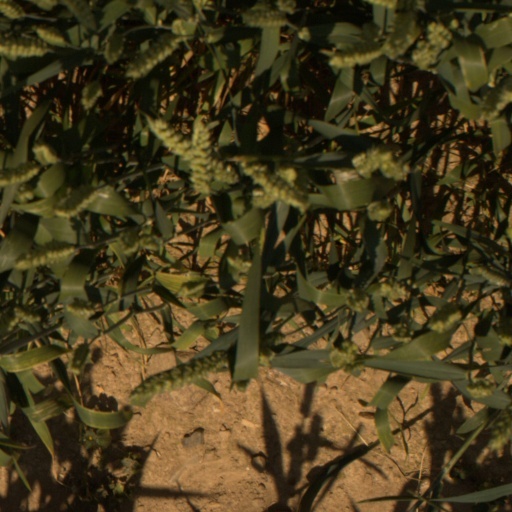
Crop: wheat